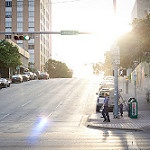
Label: street